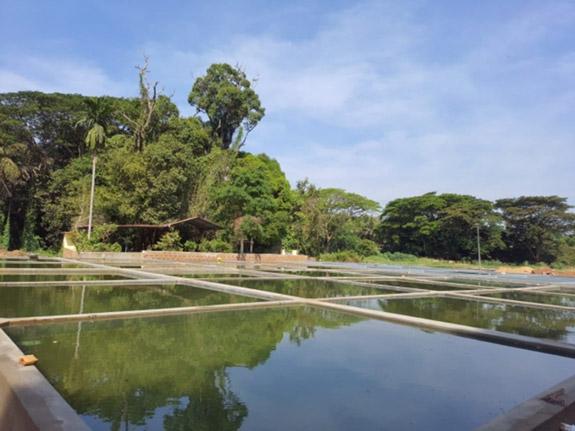
Bwawa kubwa lililojengelewa vizuri na kukatwa katika vitalu tofauti tofauti kwa ajili ya kilimo cha ufugaji wa samaki, ili kuongeza bidhaa hiyo sokoni.